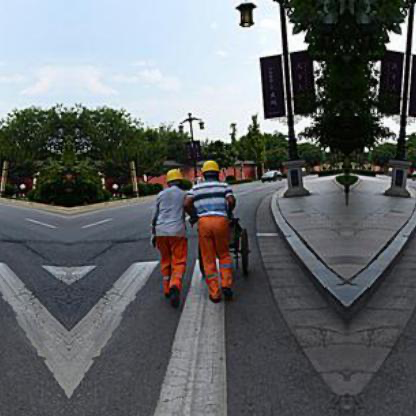
Objects in the image:
label: helmet
label: helmet